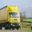
Label: truck